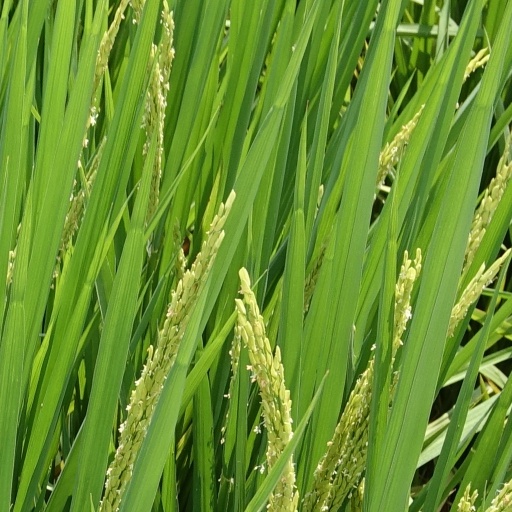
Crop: rice